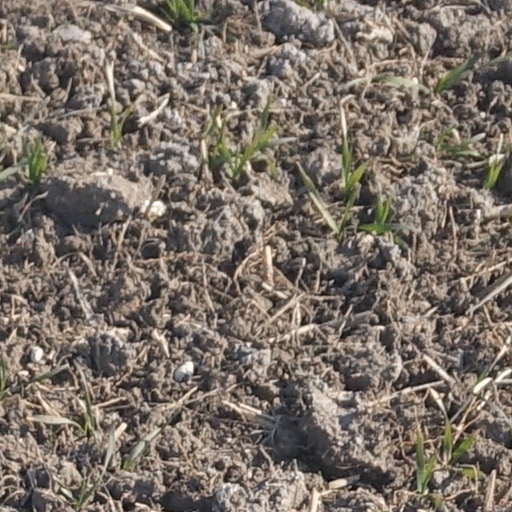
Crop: wheat